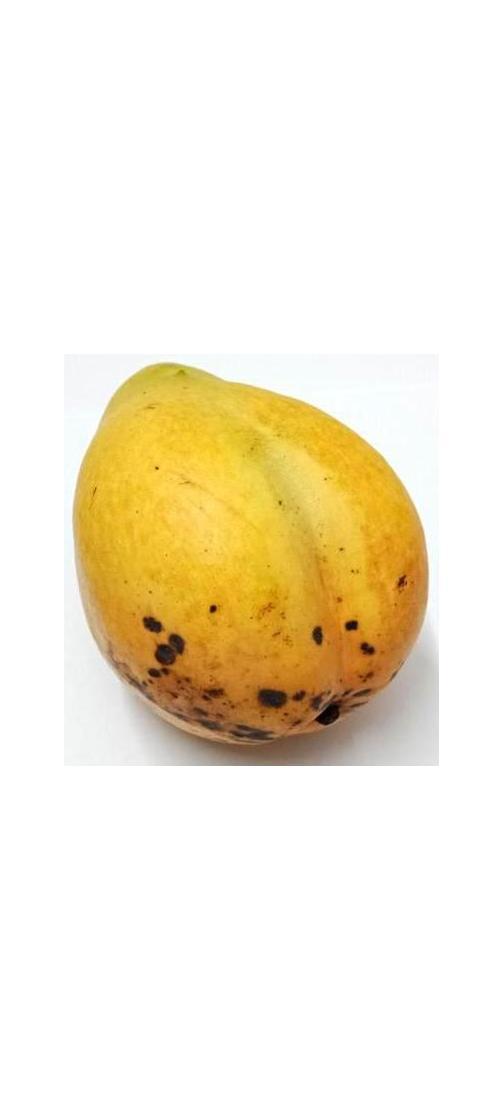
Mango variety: Bari-11